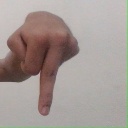
अक्षर: प